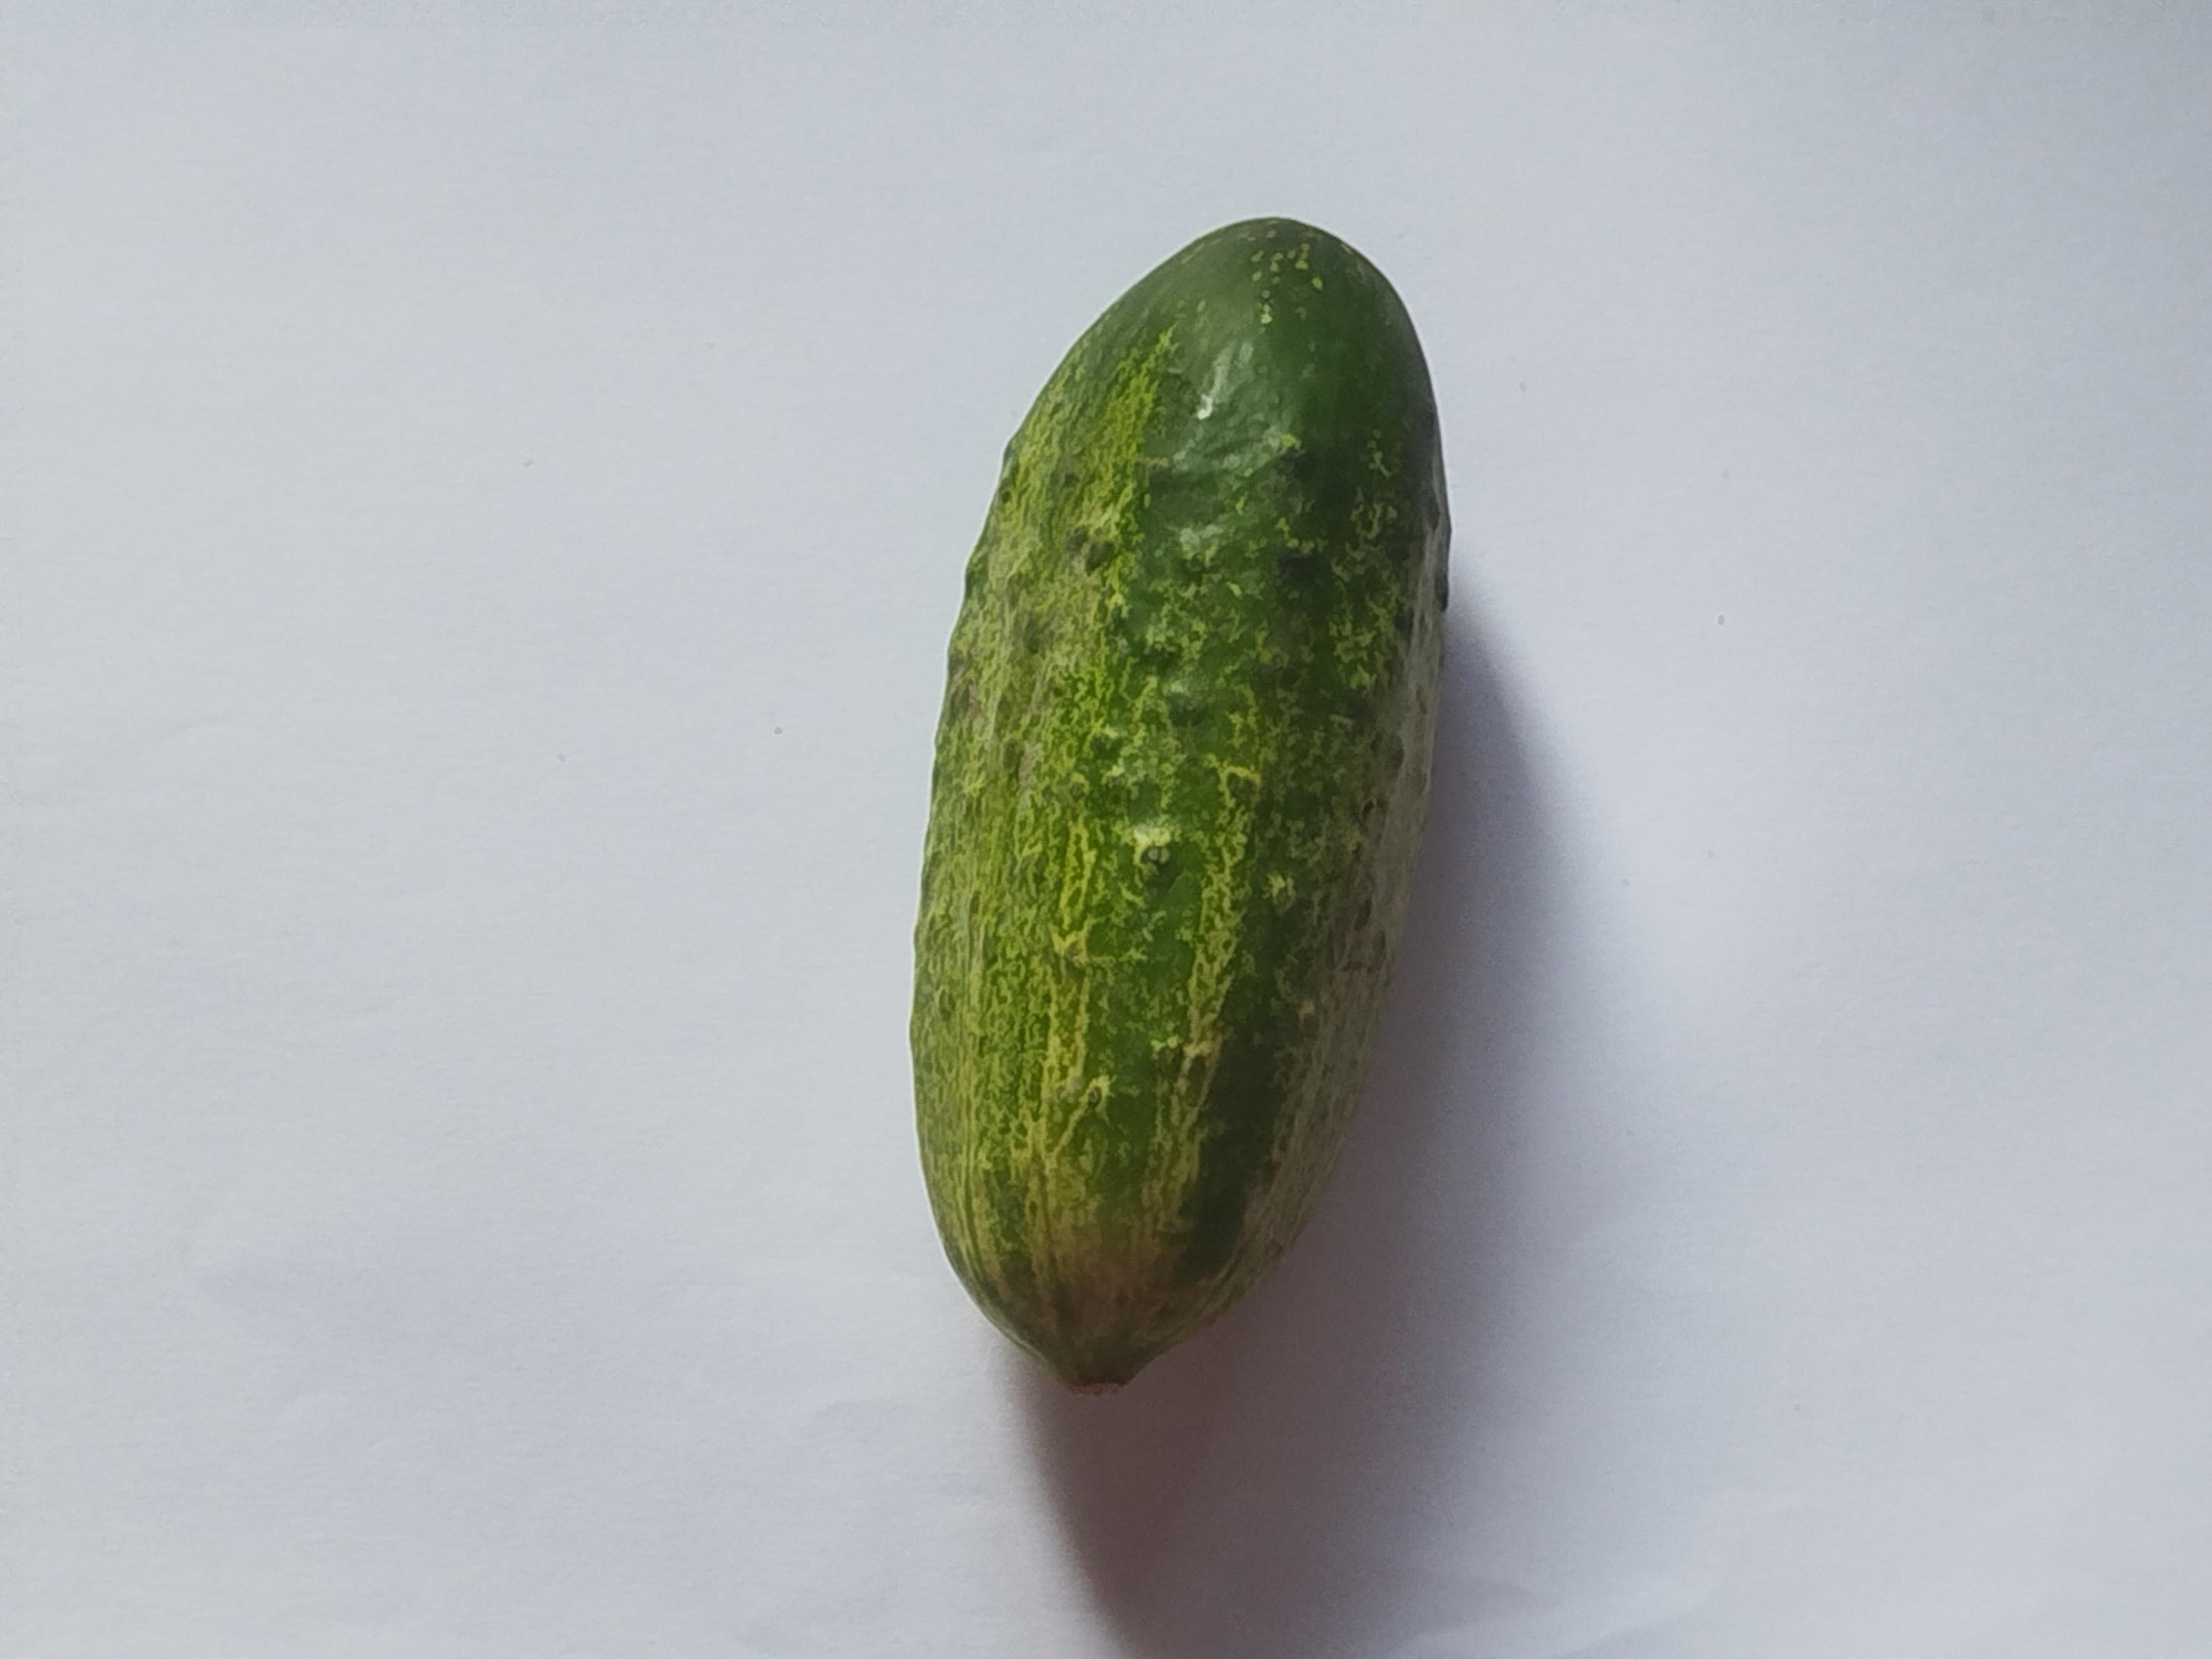
Label: Cucumber